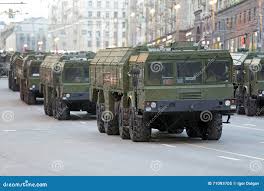
Label: Air Defense